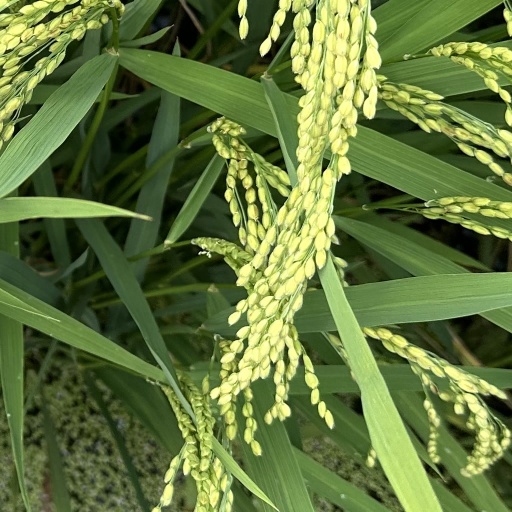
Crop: rice